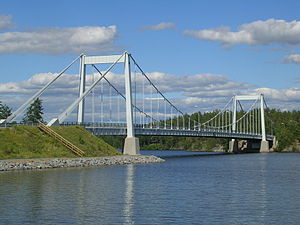
Valkeakoski
Valkeakoski er en bykommune i landskabet Birkaland i det vestlige Finland. Kommunen og landskabet hører under Vest og Indre Finlands regionsforvaltning. Byen har 21.332 indbyggere.